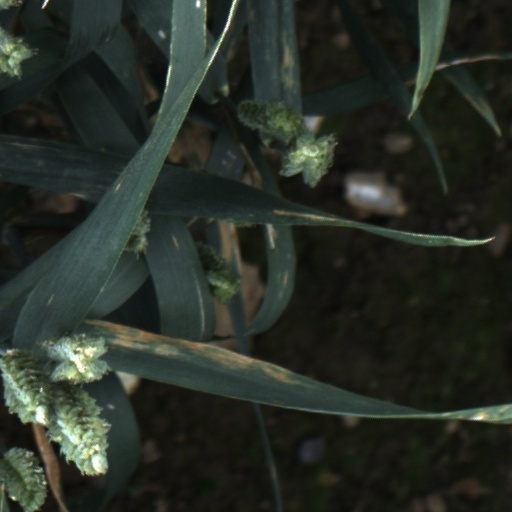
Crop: wheat